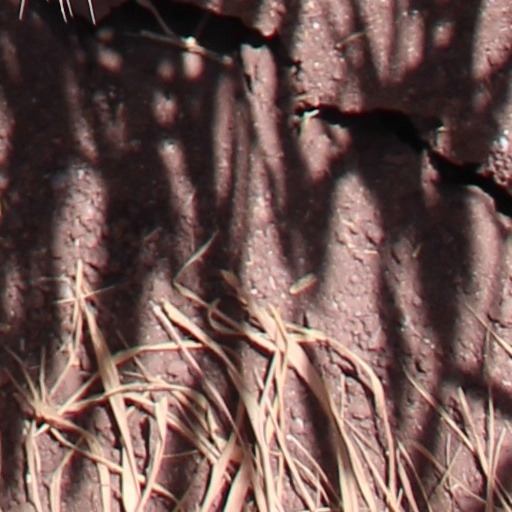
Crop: wheat